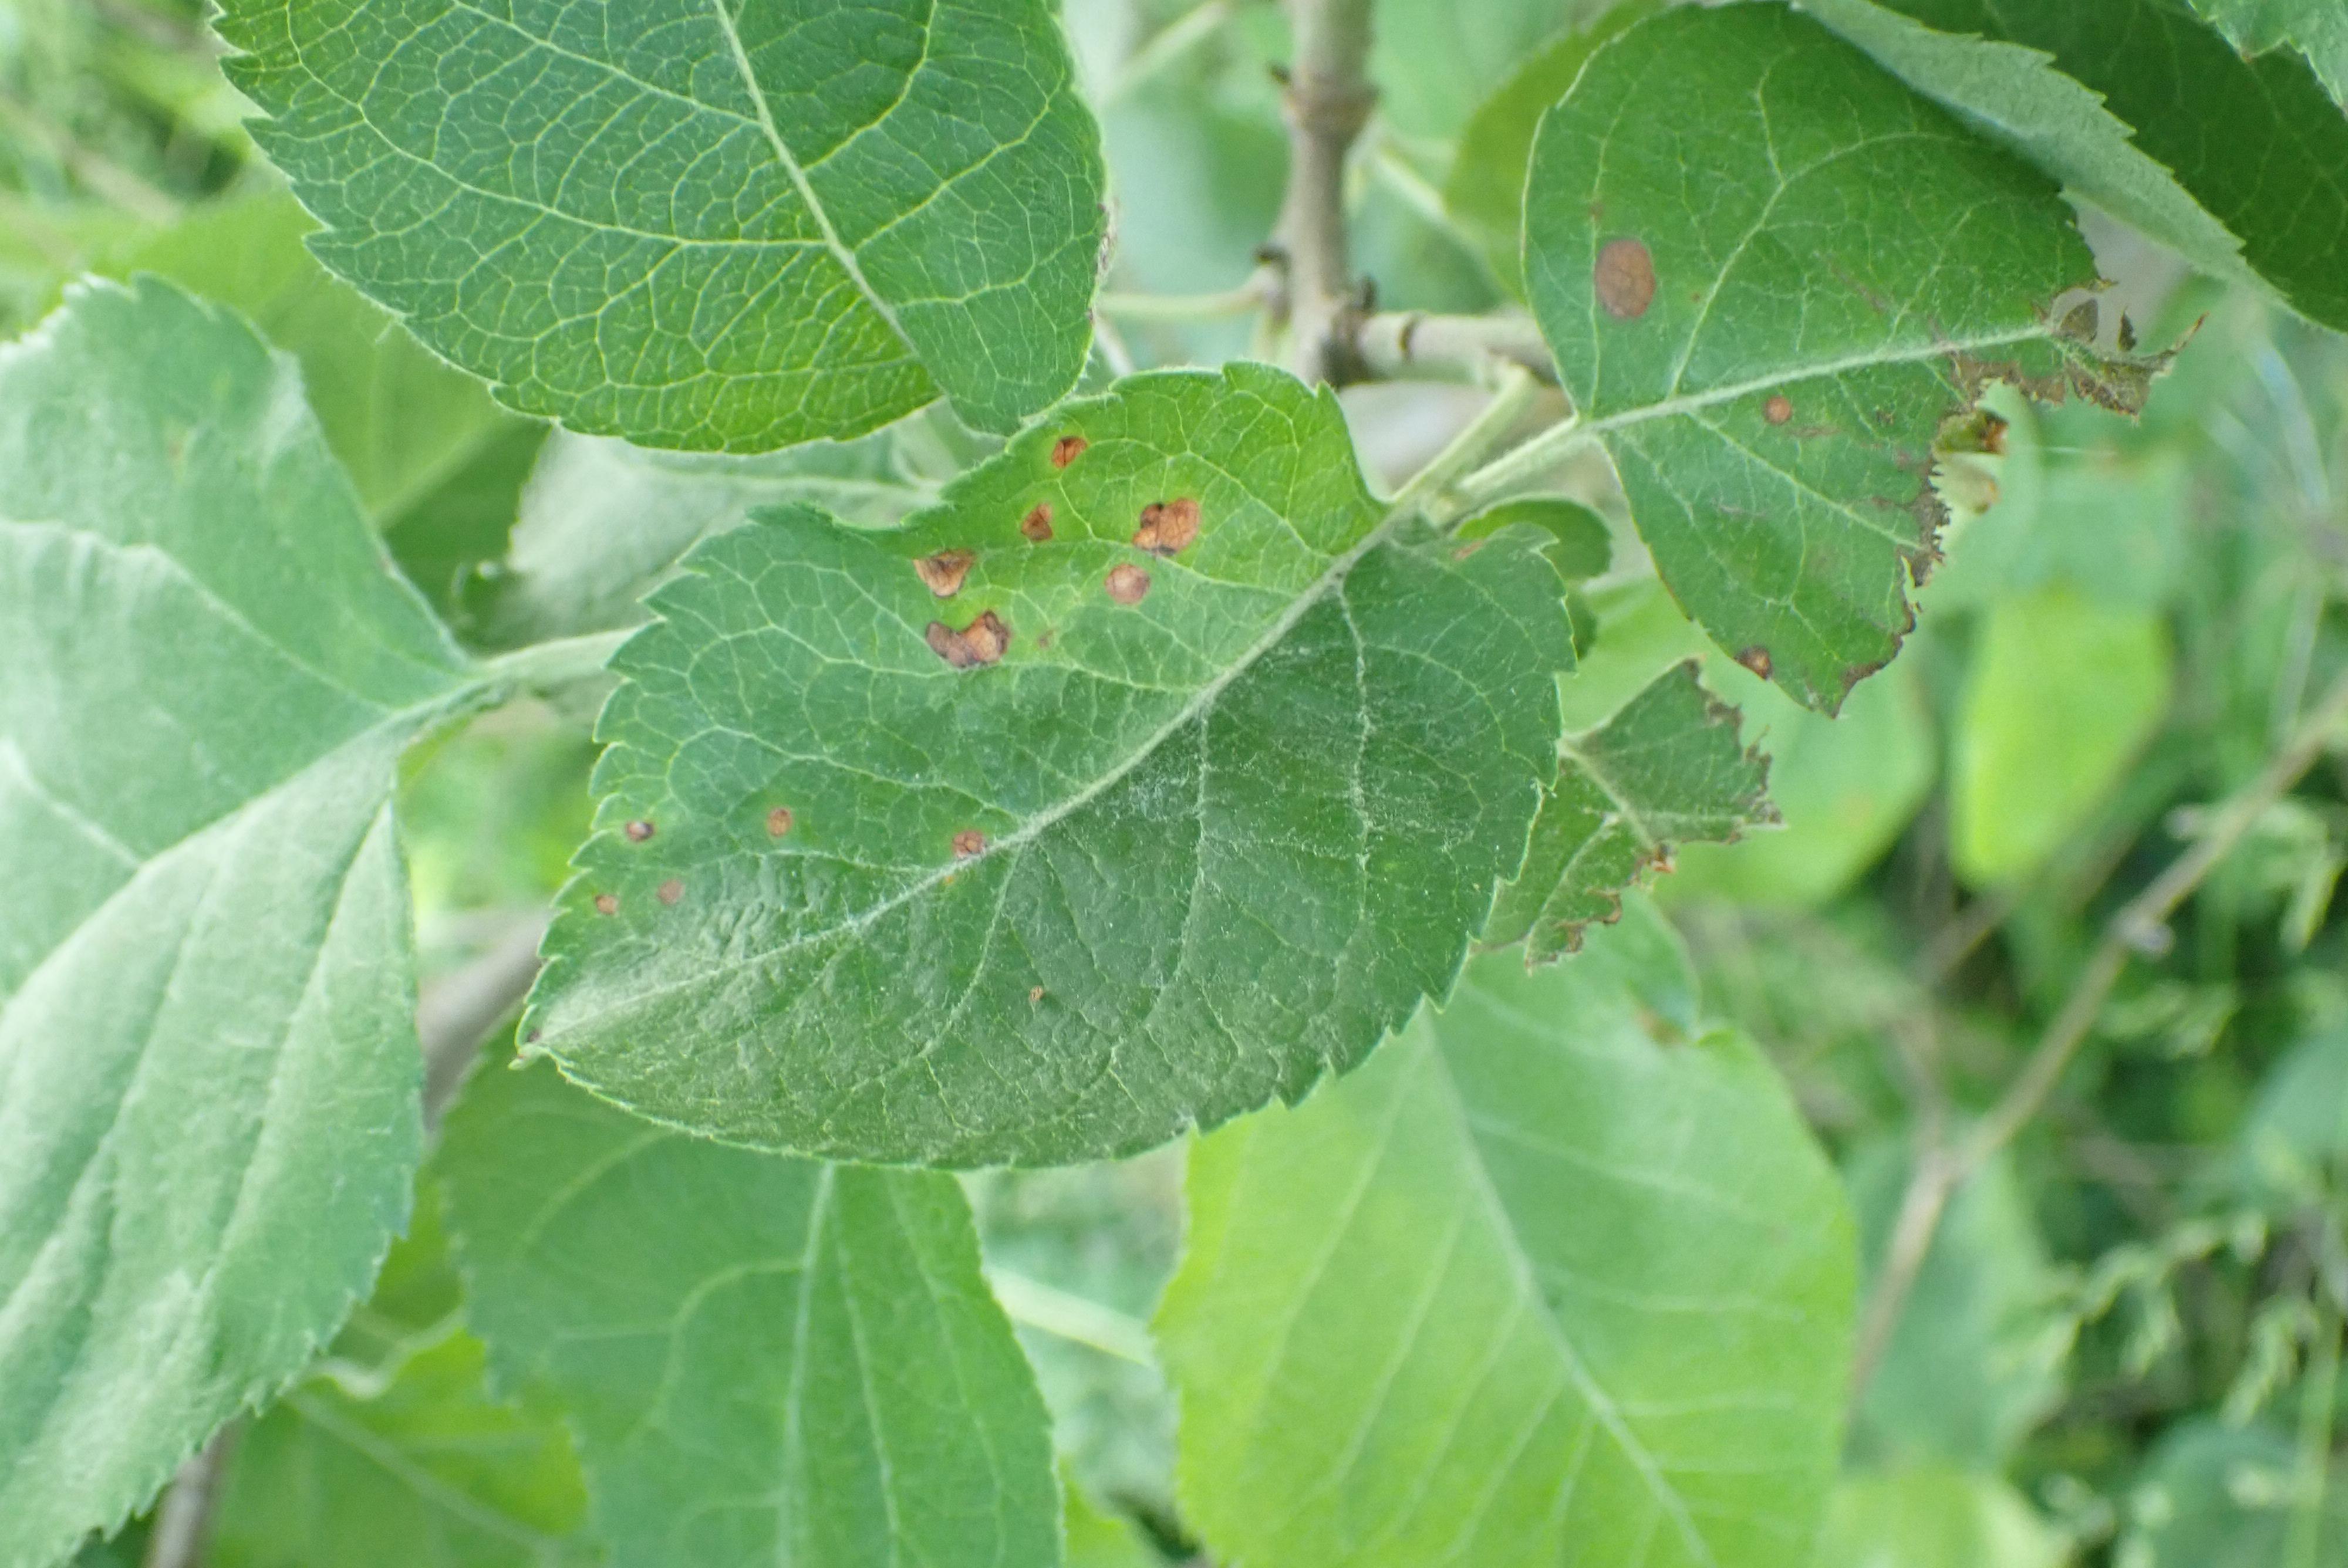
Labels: frog_eye_leaf_spot